Colorectal cancer

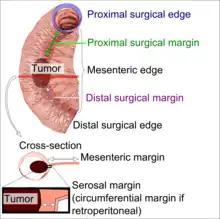
Margins of a colonic resection.

The histopathologic characteristics of the tumor are reported from the analysis of tissue taken from a biopsy or surgery. A pathology report contains a description of the microscopical characteristics of the tumor tissue, including both tumor cells and how the tumor invades into healthy tissues and finally if the tumor appears to be completely removed. The most common form of colon cancer is adenocarcinoma, constituting between 95% and 98% of all cases of colorectal cancer. Other, rarer types include lymphoma, adenosquamous, and squamous cell carcinoma. Some subtypes are more aggressive. Immunohistochemistry may be used in uncertain cases.